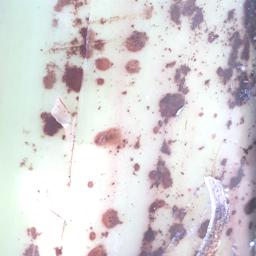
Label: PSEUDOSTEM WEEVIL